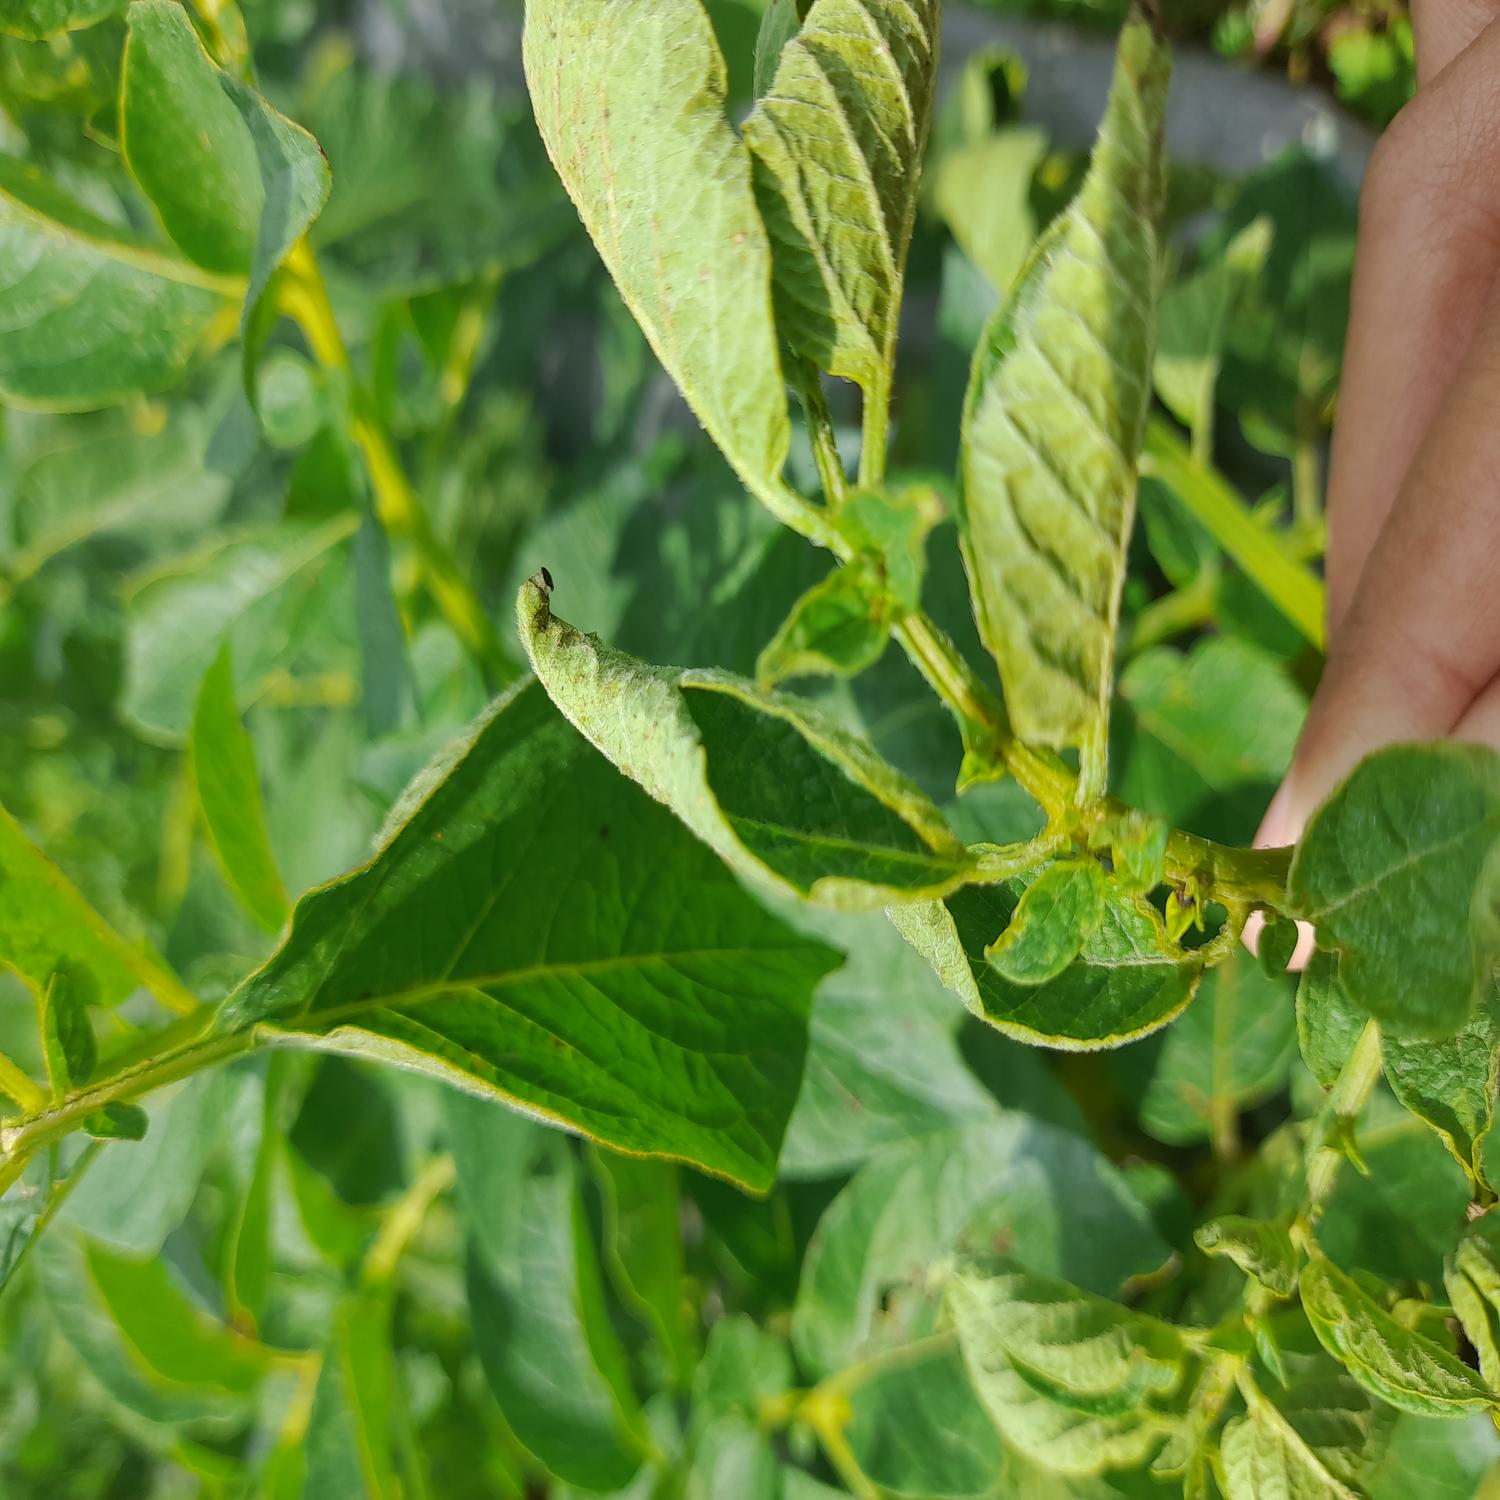
Etiqueta: Pudricion_Parda